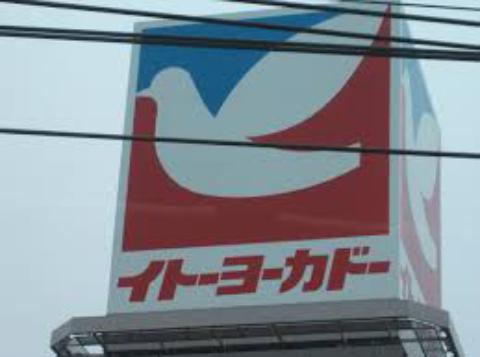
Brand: Ito-Yokado
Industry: Others